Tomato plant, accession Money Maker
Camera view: horizontal (90 deg, fisheye); turntable rotation: 330 degrees
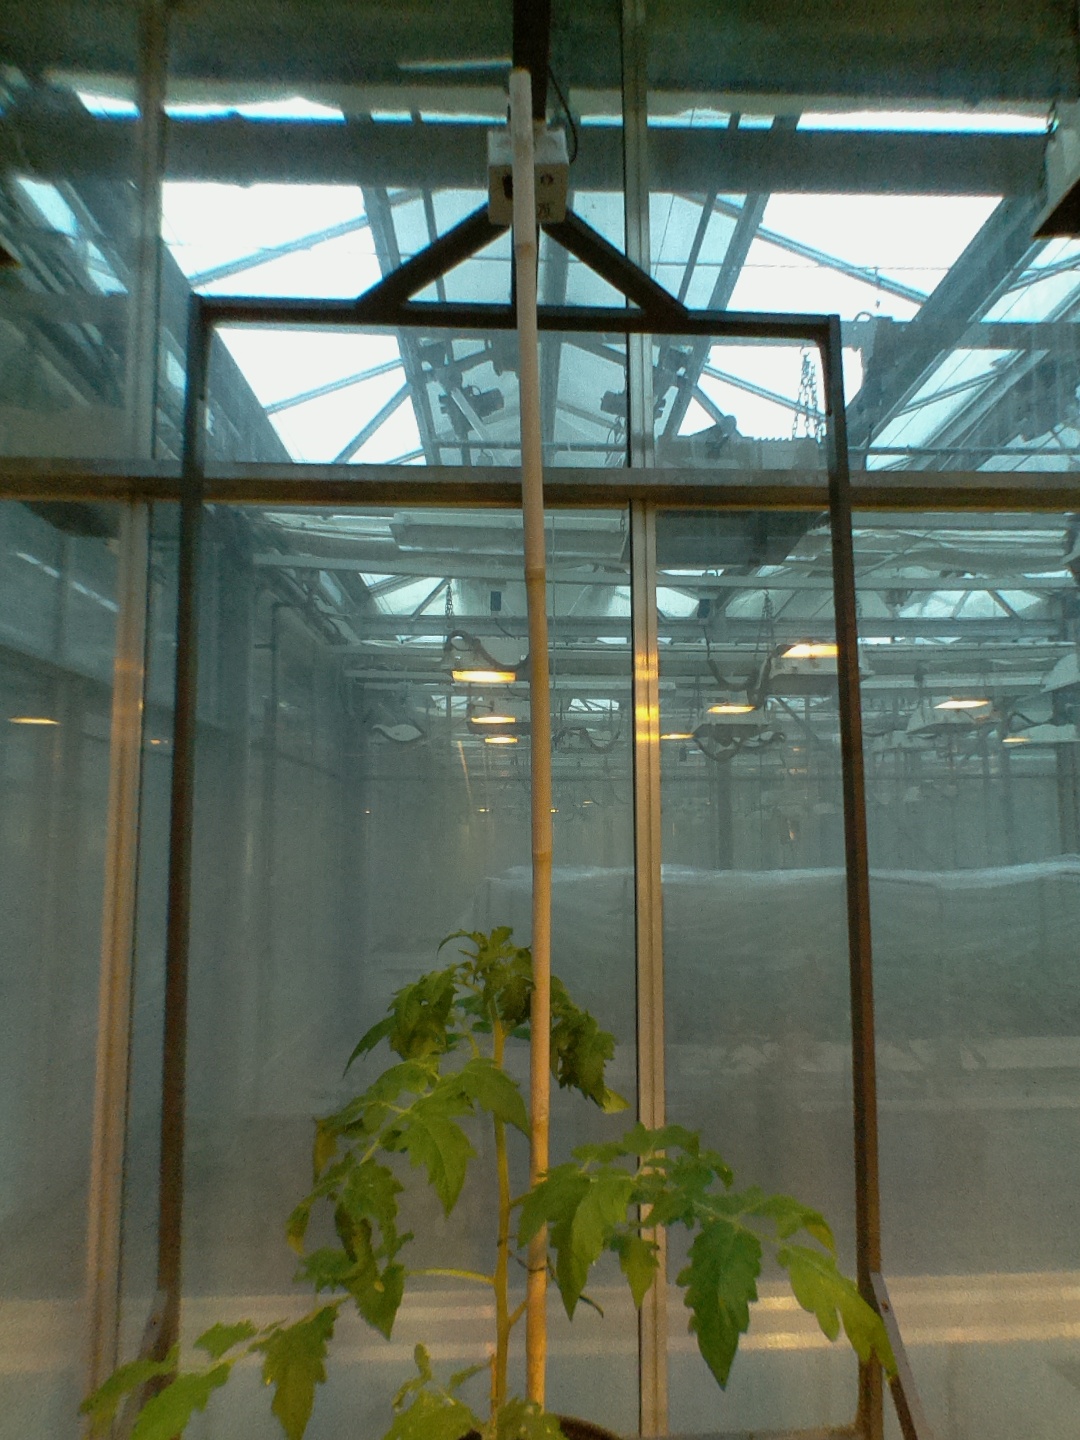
BBCH growth stage 14: 8 of true leaves visible